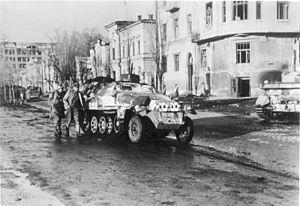
1943 est une année commune commençant un vendredi.
Fritz Witt est un général SS allemand de la Seconde Guerre mondiale, né le 27 mai 1908 à Hohenlimburg et mort le 14 juin 1944 à Venoix en France.
La troisième bataille de Kharkov est une contre-attaque allemande menée par le groupe d'armées Sud allemand contre l'Armée rouge autour de la ville de Kharkov entre le 19 février et le 15 mars 1943. Les Allemands nomment ces opérations la campagne du Donets et les Soviétiques les opérations du Donbass et de Kharkov. La contre-attaque allemande conduisit à la destruction d'environ 52 divisions soviétiques et à la reconquête des villes de Kharkov et de Belgorod.